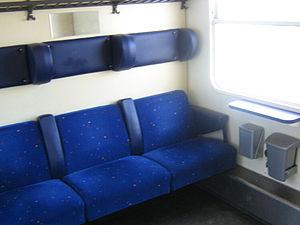
Dans le domaine des chemins de fer, une voiture voyageurs est une voiture de chemin de fer spécialement conçue pour le transport de passagers en position assise.